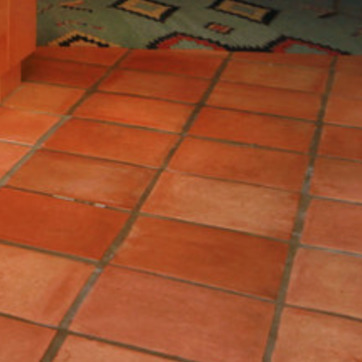
Material: tile